Günther Förg

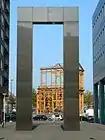
"Gate and Stele" (1994), public sculpture in Rotterdam, Netherlands

Günther Förg (5 December 1952 – 5 December 2013) was a German painter, graphic designer, sculptor and photographer. His style was influenced by American abstract painting.